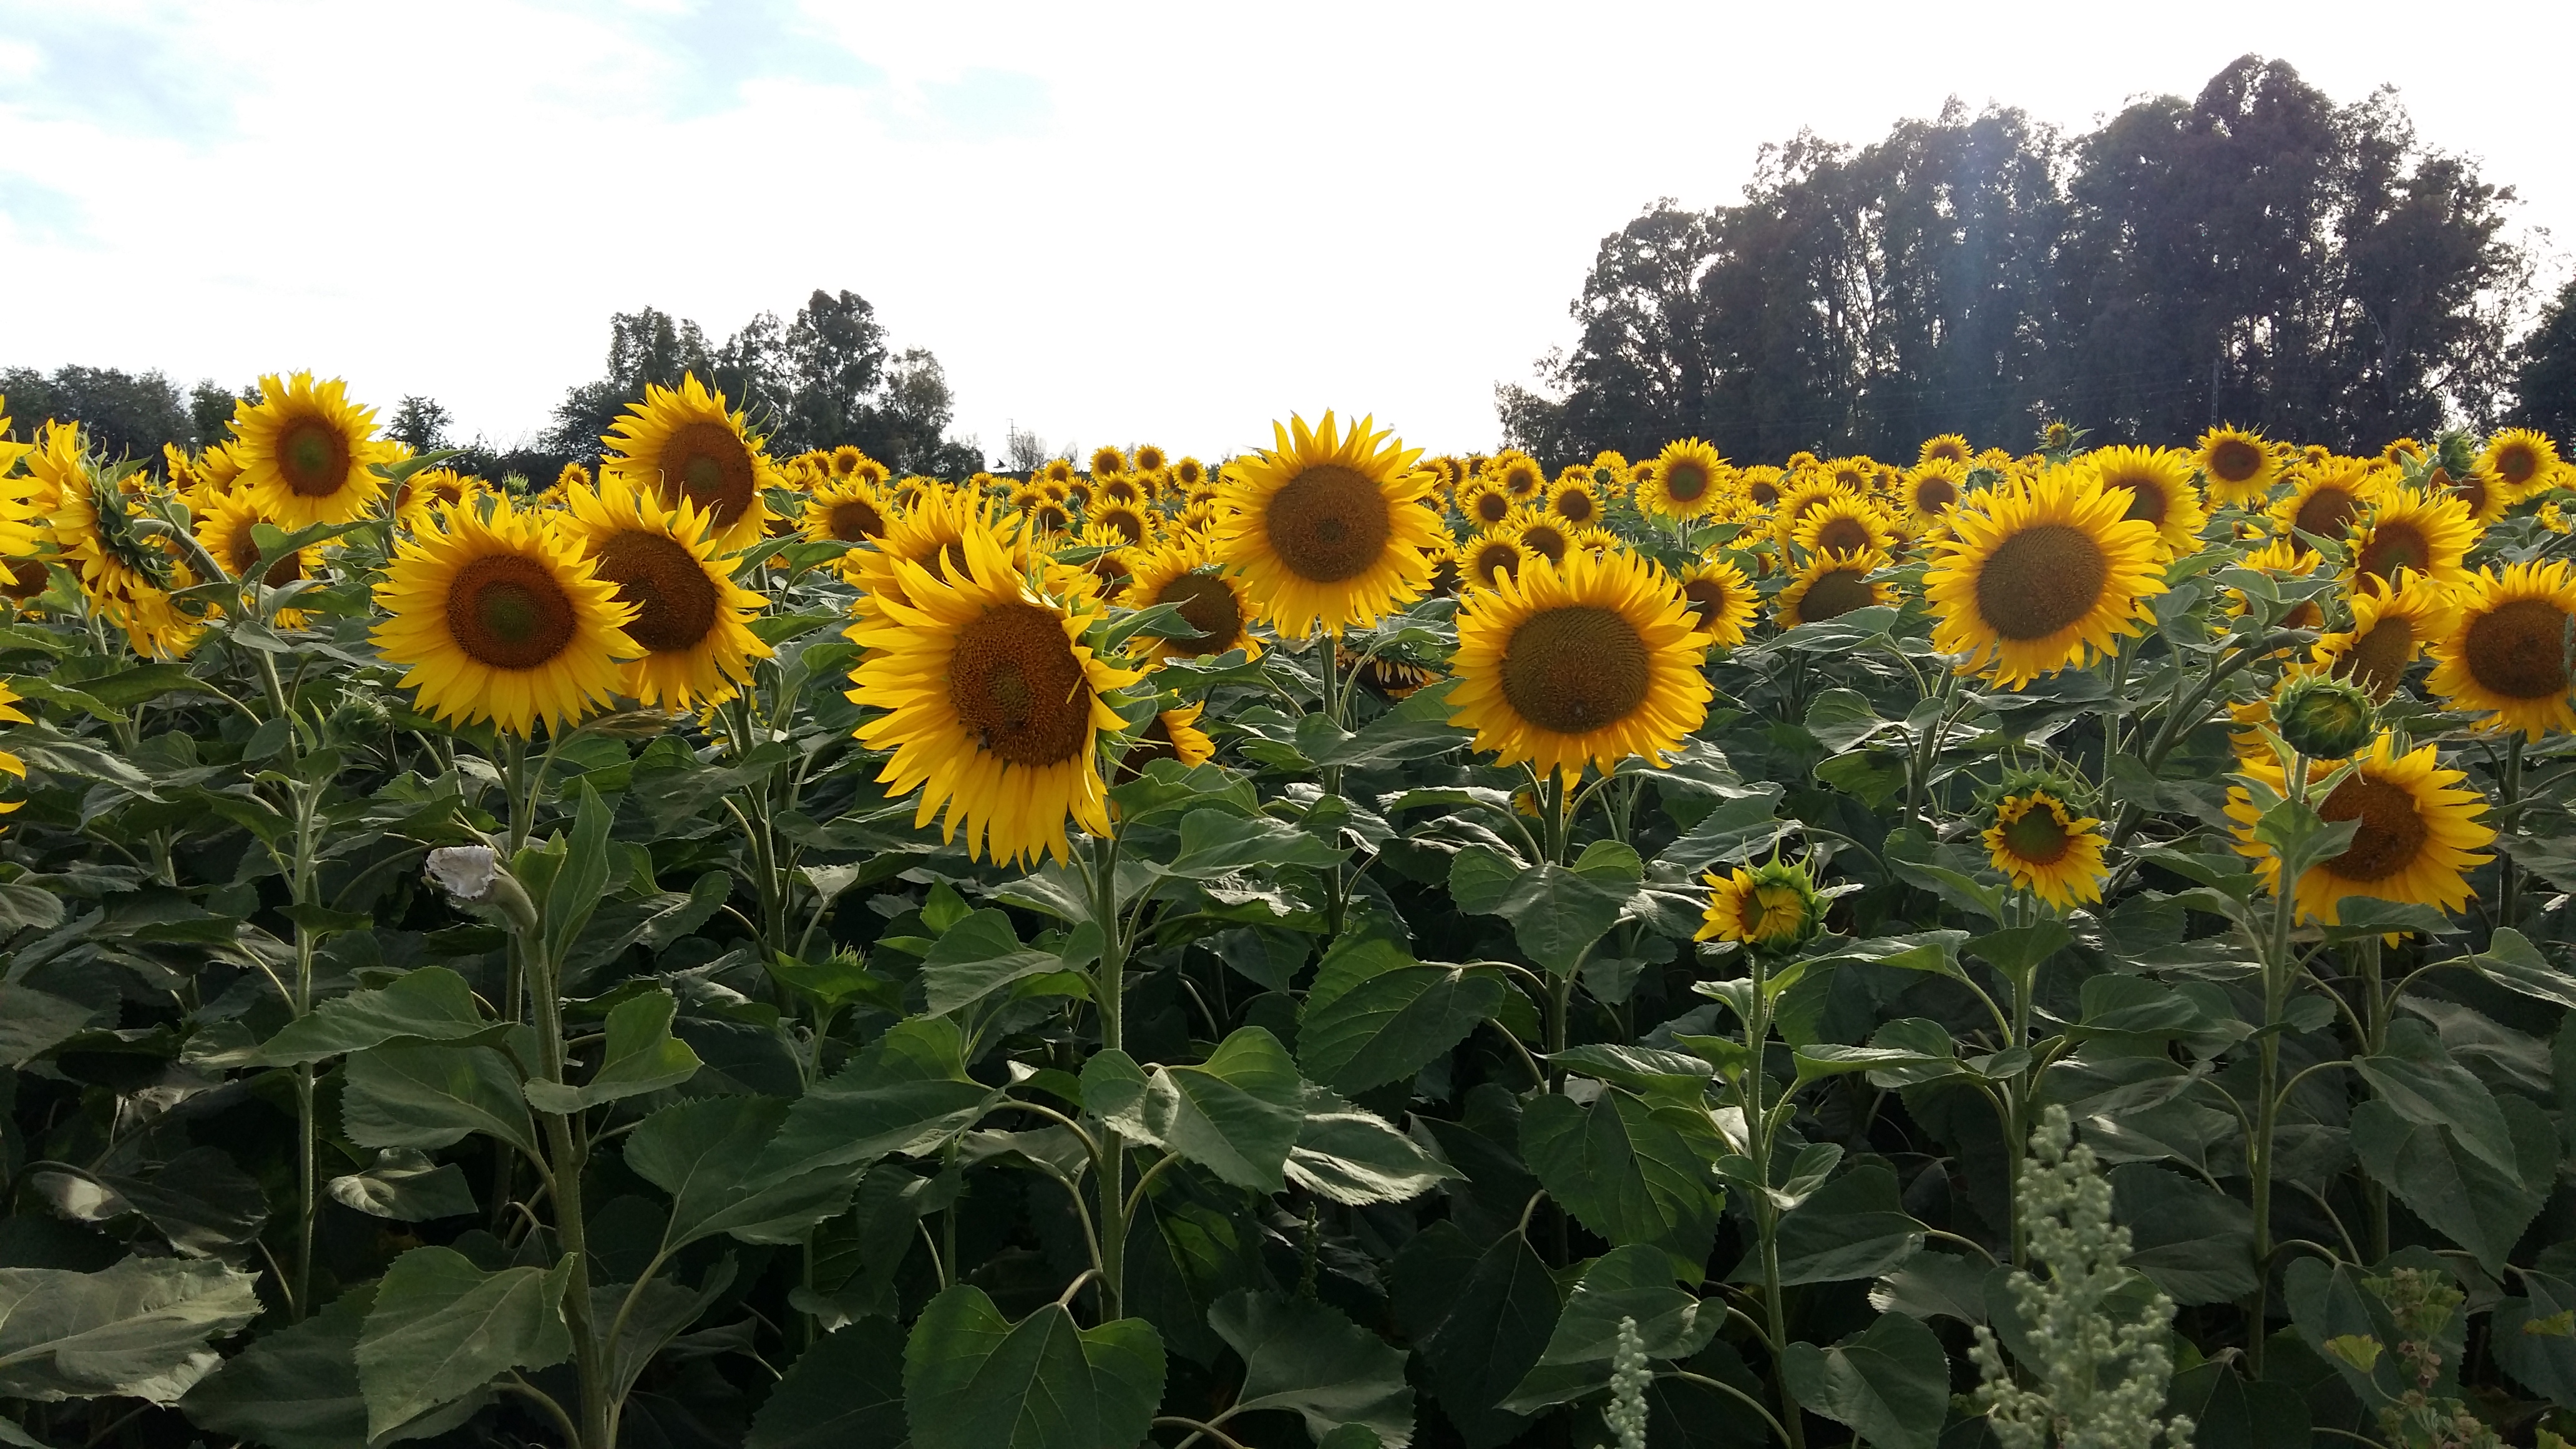
sunflowers, flower, sunflower, flowering plant, plant, field, sky, yellow, cuisine, plantation, vegetarian food, asterales, wildflower, sunflower seed, petal, crop, daisy family, pollen, landscape, annual plant, perennial plant